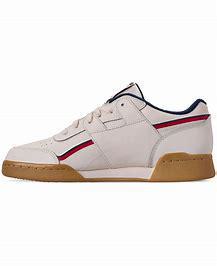
Brand: Reebok
Model: Workout Plus Mu